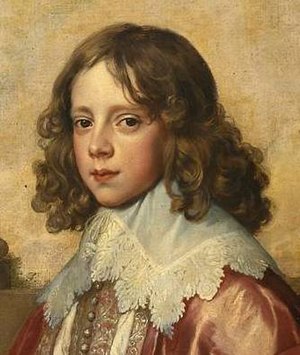
Vilhelm 2. af Oranien
Vilhelm II af Oranien. Udsnit af maleri fra 1641 malet af Antoon van Dyck
Vilhelm II, fyrste af Oranien var søn af Frederik Henrik af Oranien og Amalia af Solms-Braunfels og var statholder i republikken Forenede Nederlande fra 14. marts 1647 til han døde af kopper i 1650.